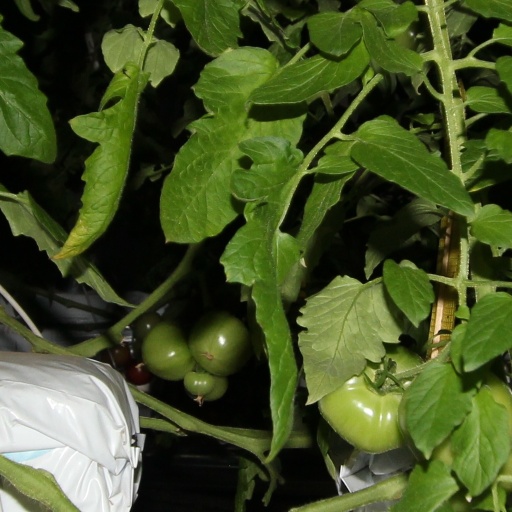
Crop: tomato